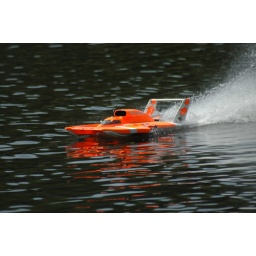
Greg's boat runs much better without all the water in it